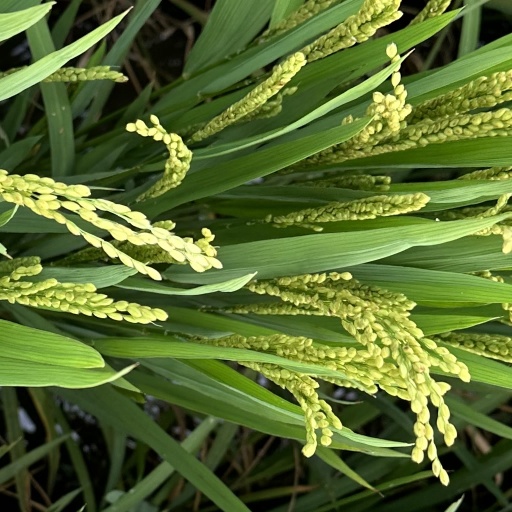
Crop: rice